The Lady Takes a Flyer

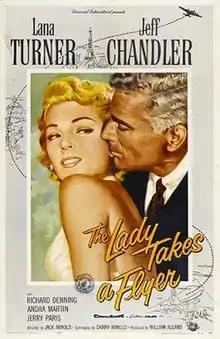
Film poster by Reynold Brown

The Lady Takes a Flyer is a 1958 American CinemaScope Eastmancolor comedy-drama romance film released by Universal Pictures. It was directed by Jack Arnold and written by Danny Arnold based on a story by Edmund H. North.